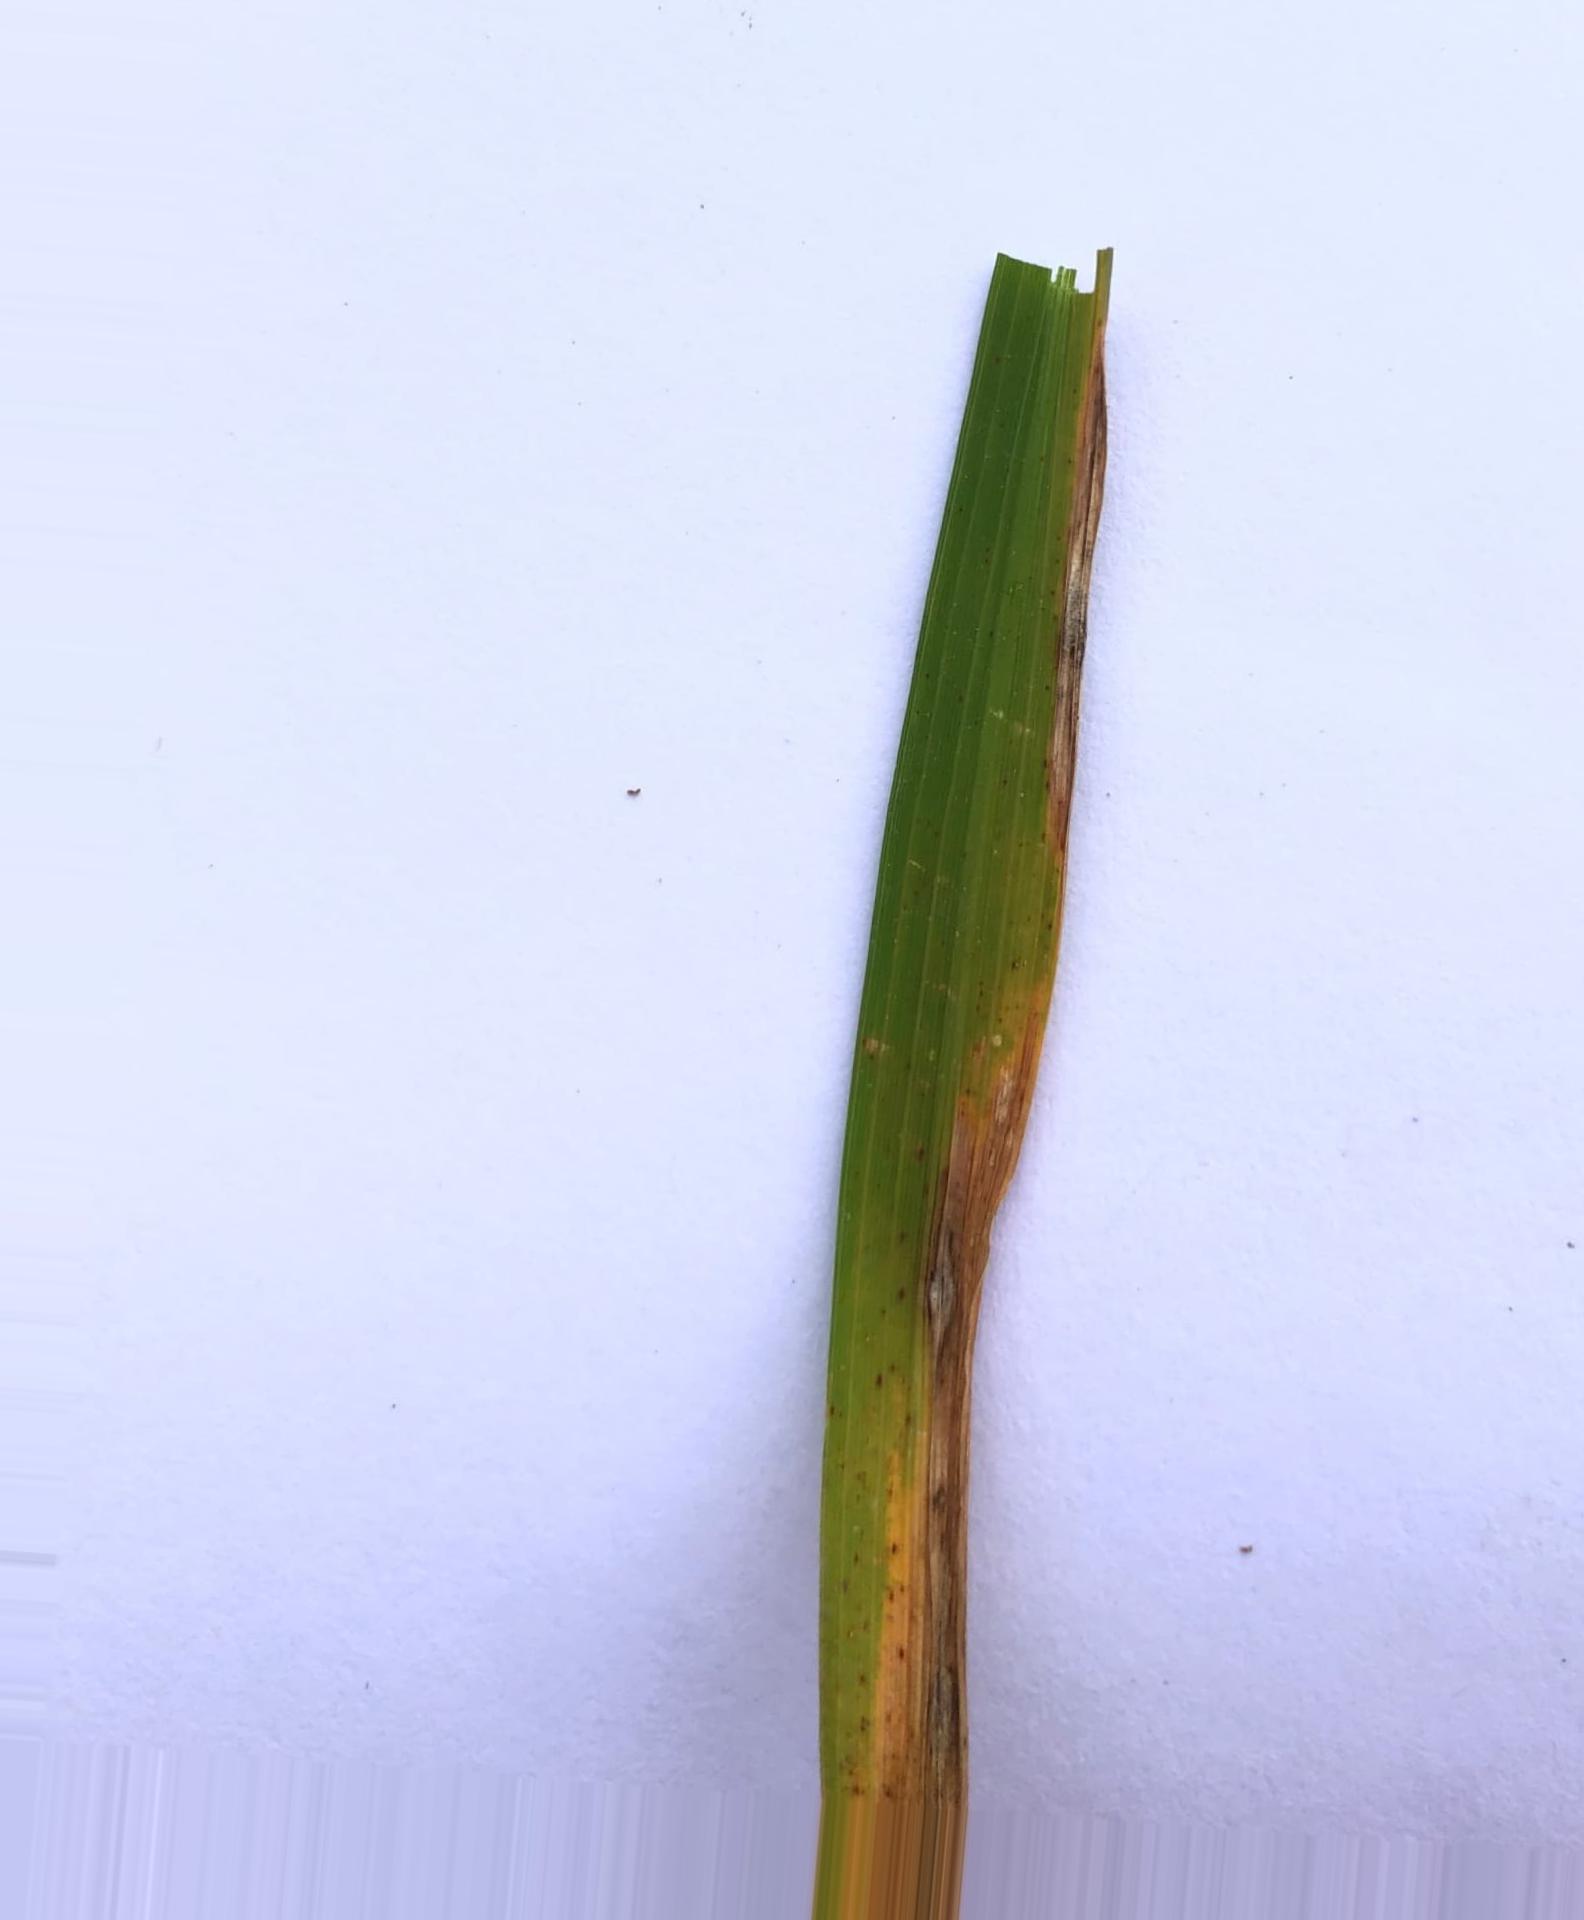
Nhãn: Tungro virus